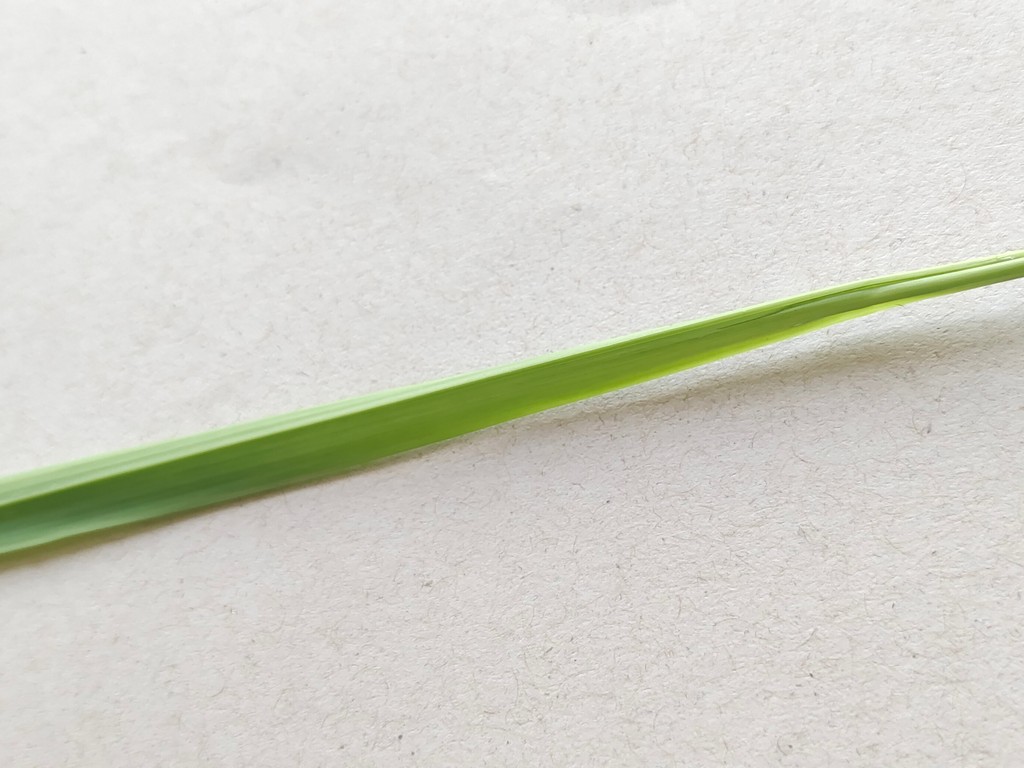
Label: Healthy